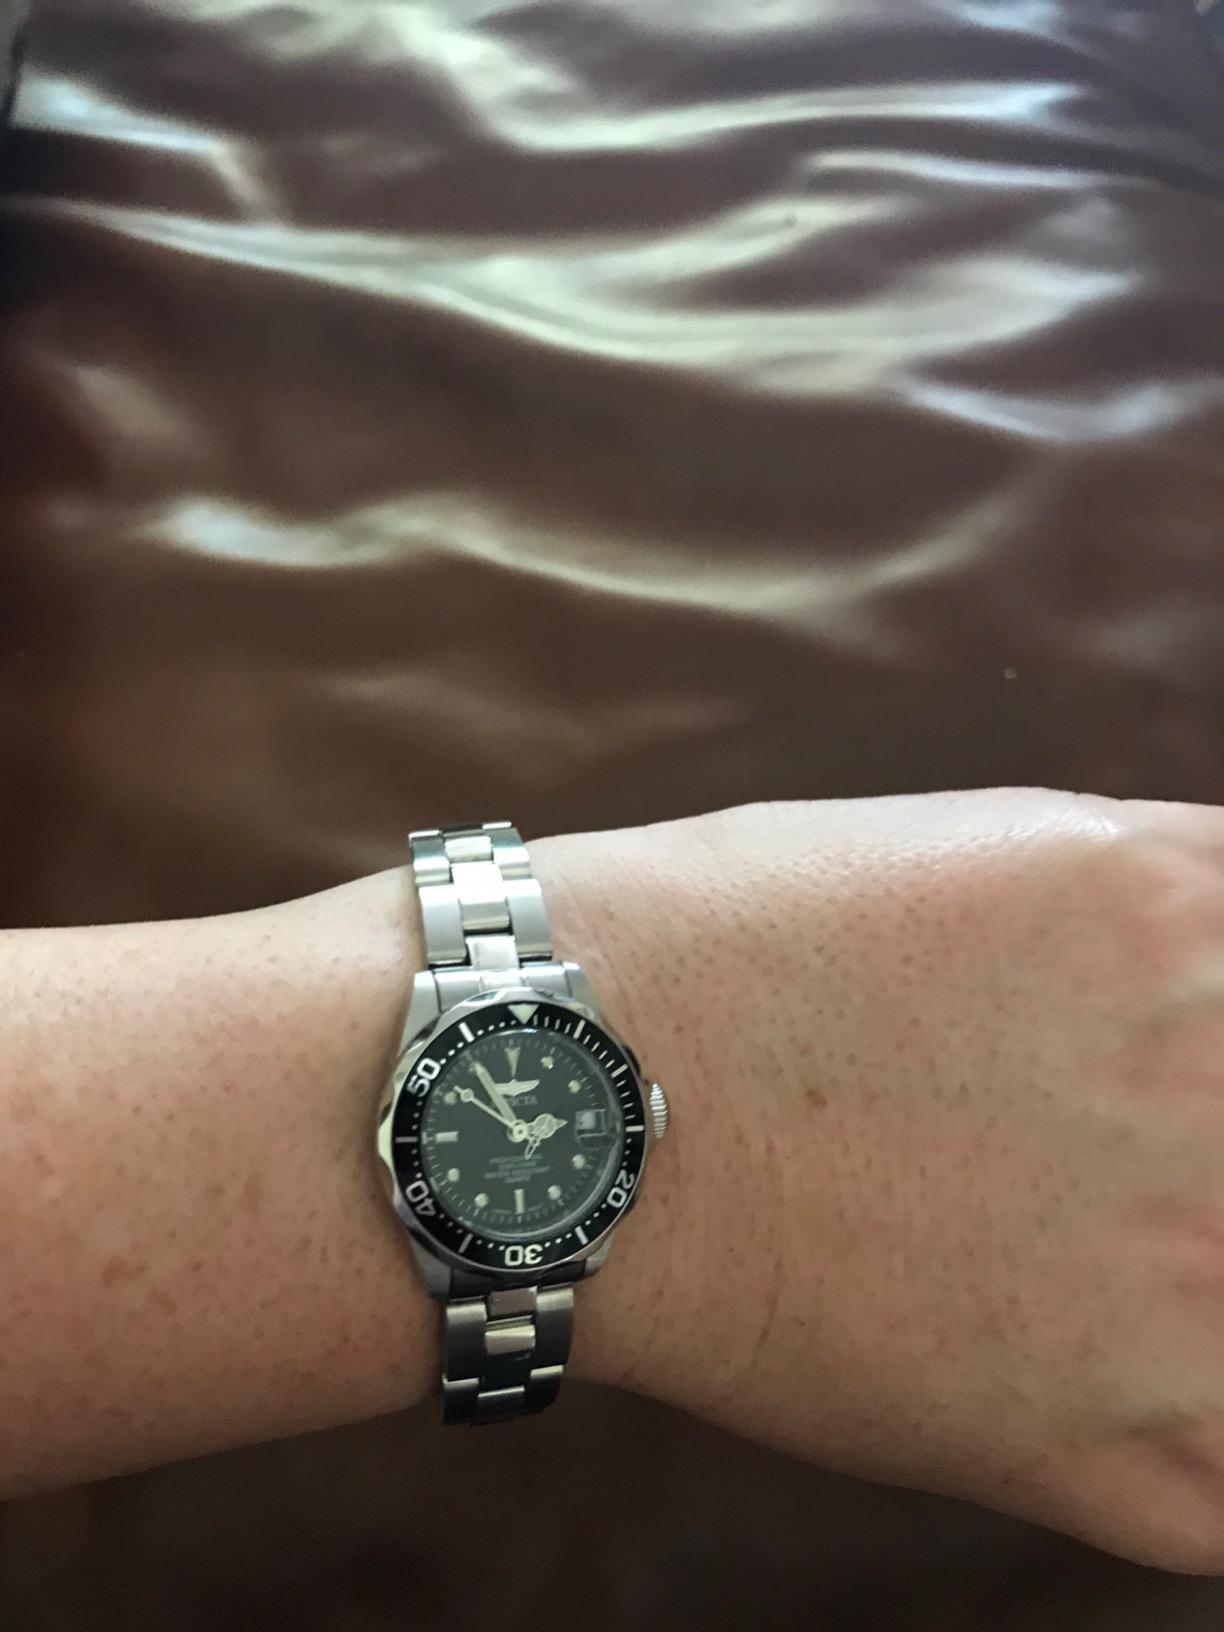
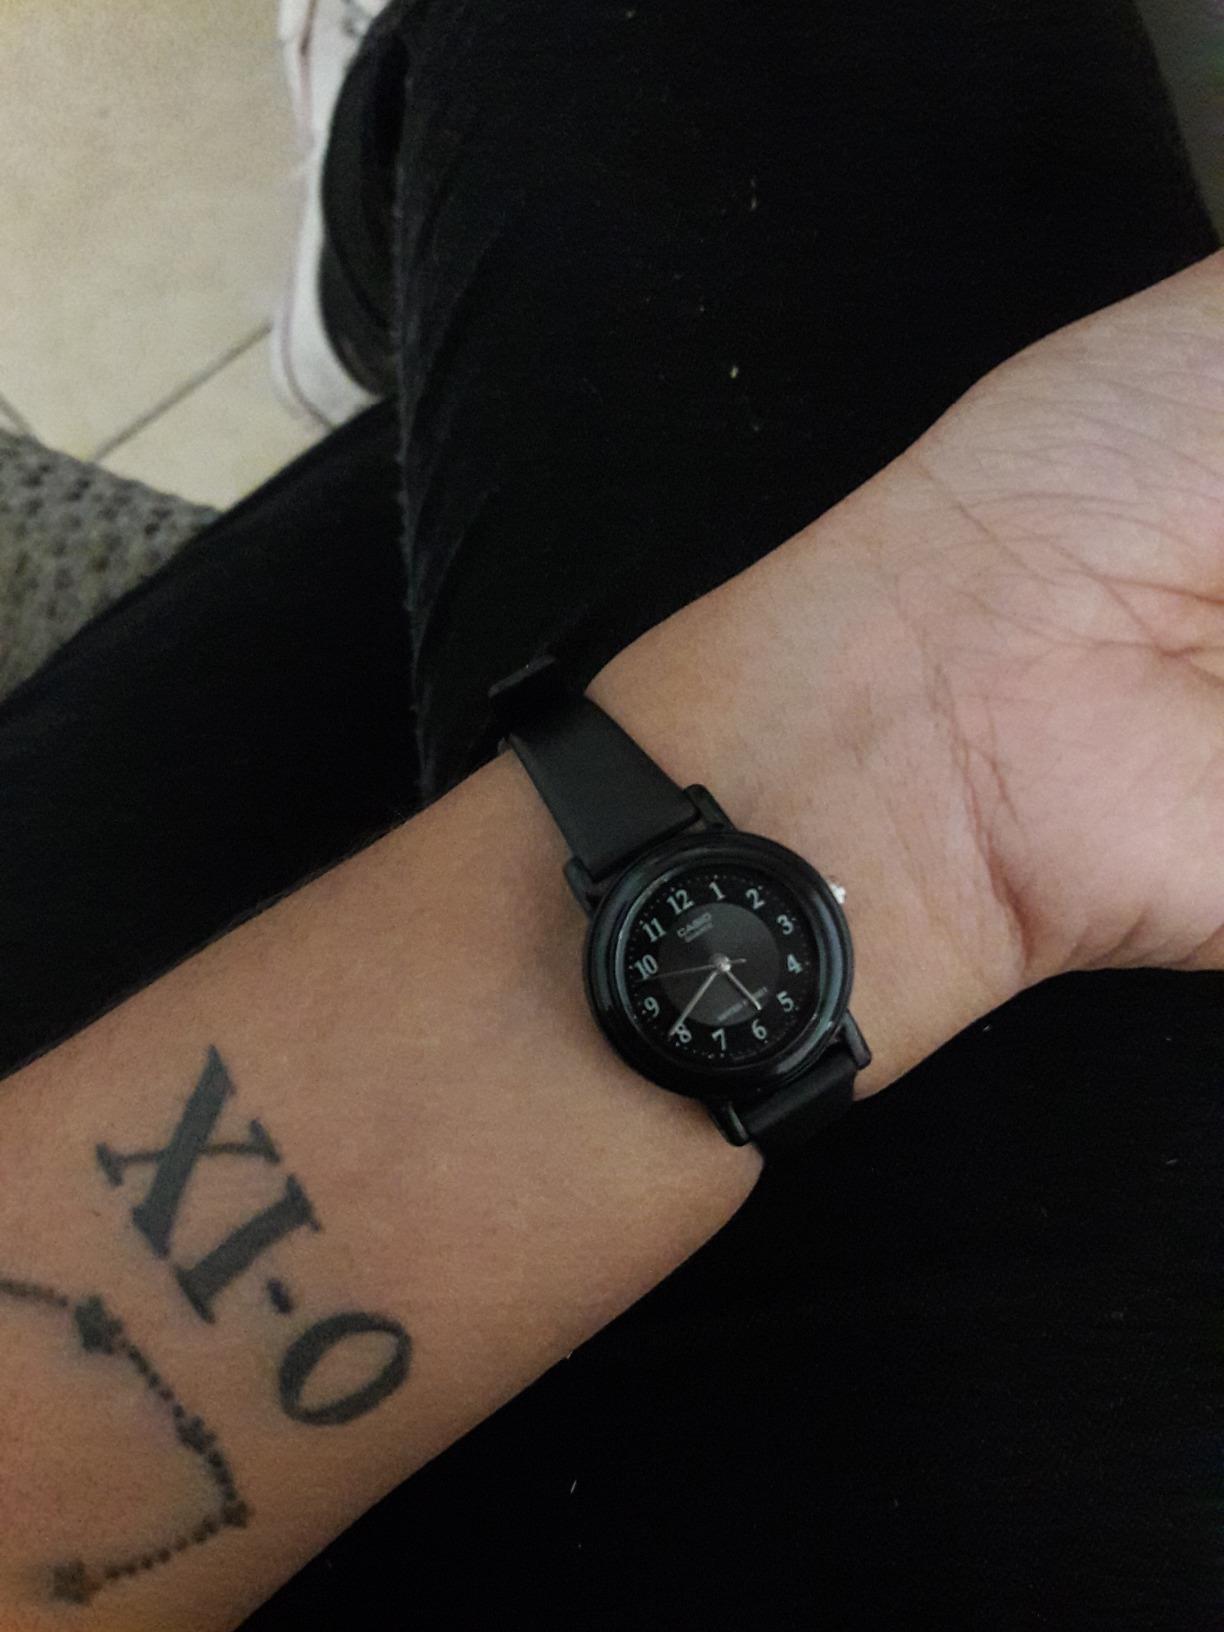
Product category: accessories_watch
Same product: no